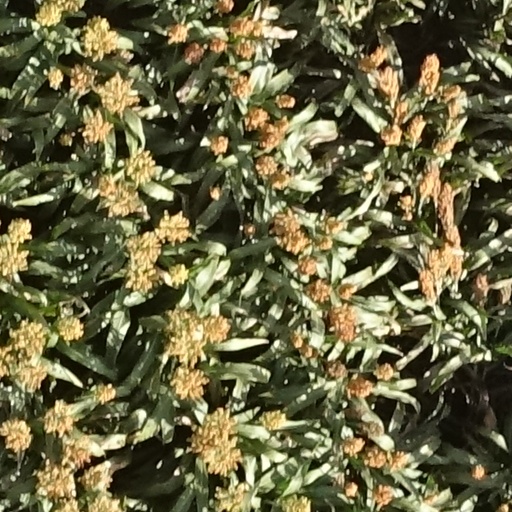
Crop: sorghum